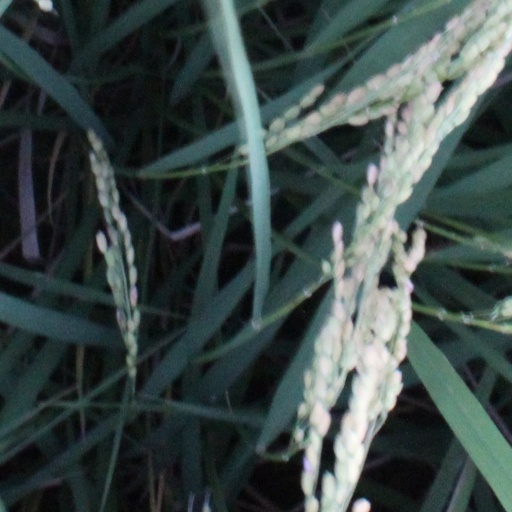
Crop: rice